Artis Lazdiņš

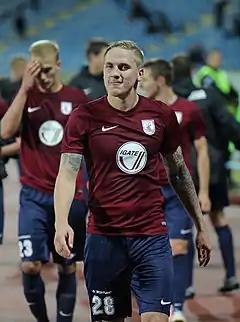
Lazdiņš with Jelgava in 2016

Artis Lazdiņš (born 3 May 1986) is a Latvian former professional footballer who played as a midfielder.